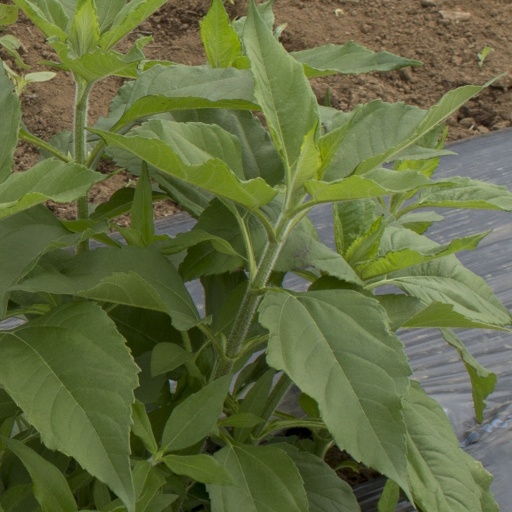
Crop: Jerusalem artichoke